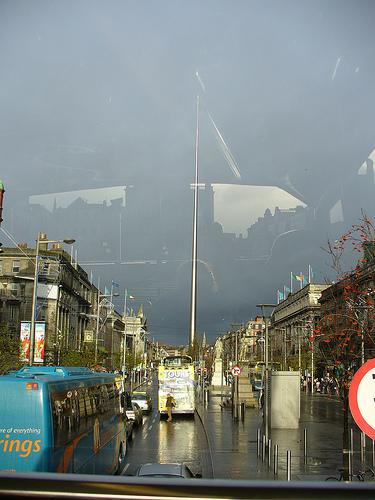
Weather: rain or strom